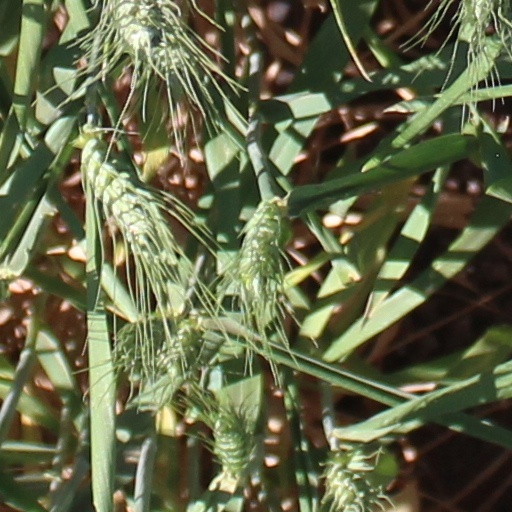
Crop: wheat